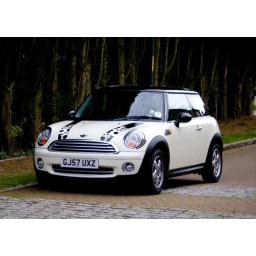
2007 MINI Cooper in Pepper White with black roof and custom 'Bubbles' graphics